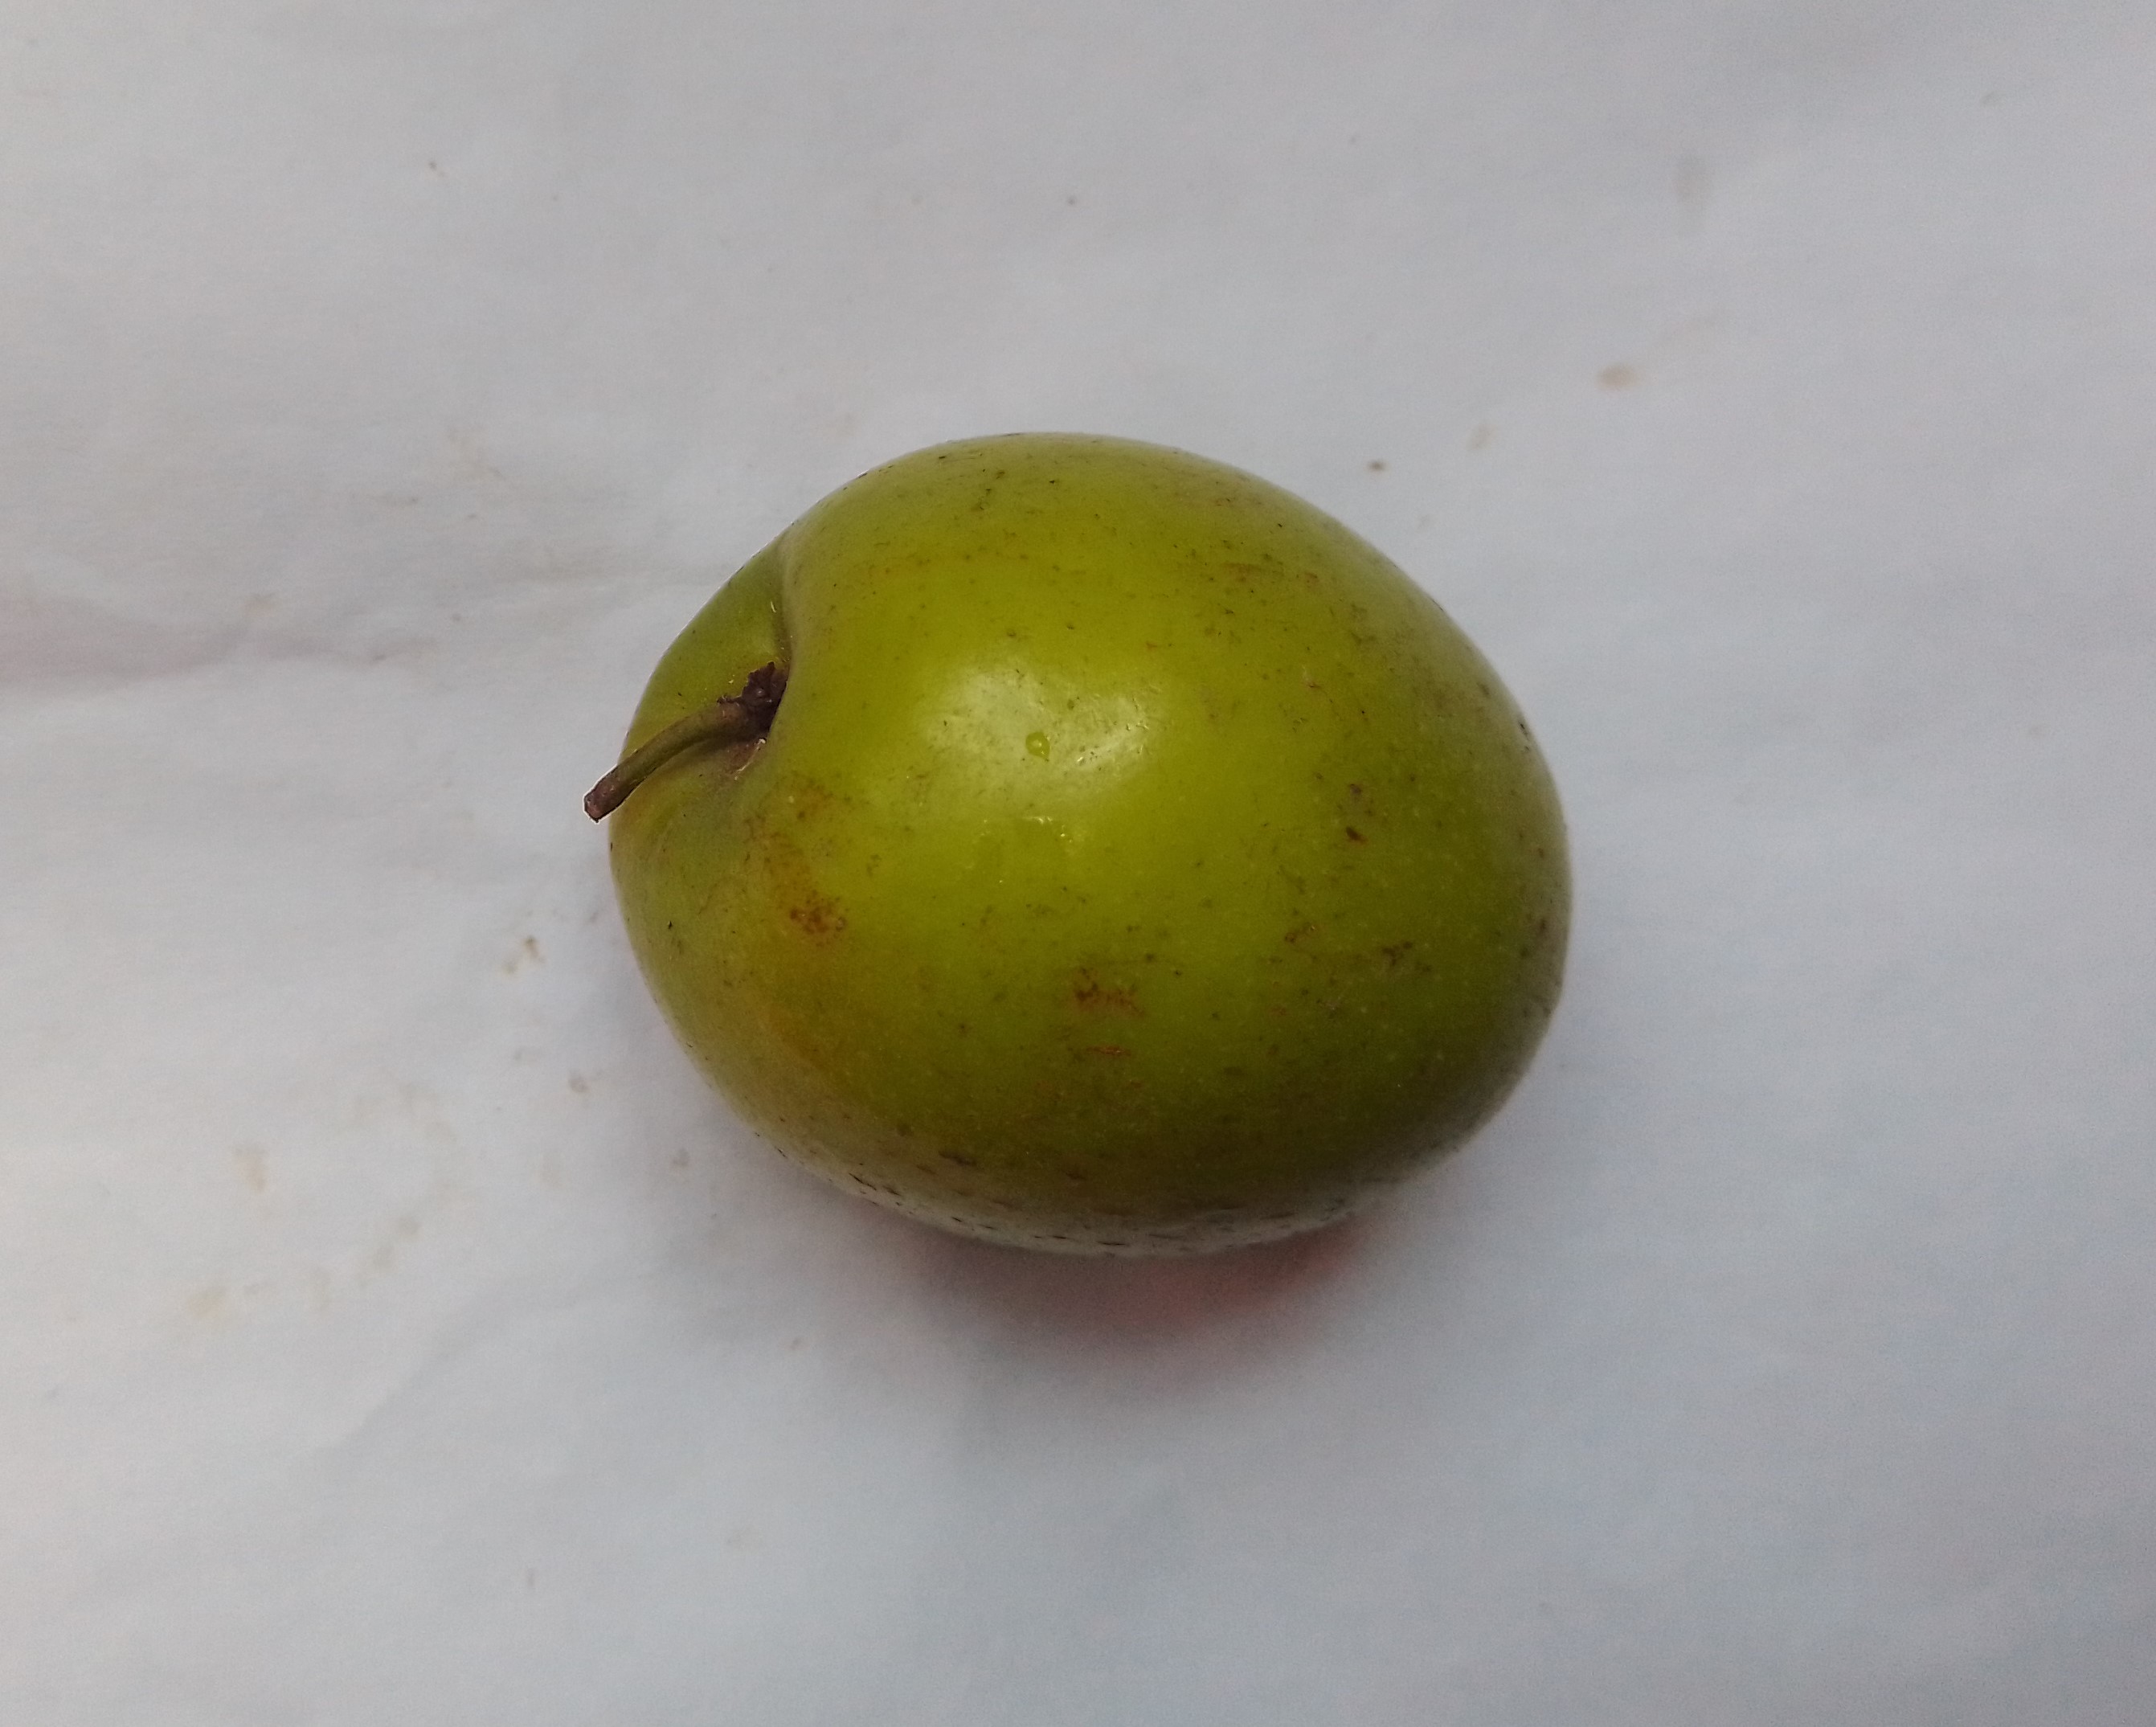
Fruit: jujube
Condition: fresh